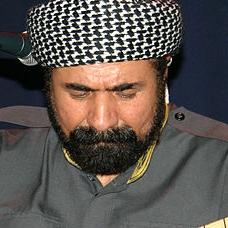
Age: 49